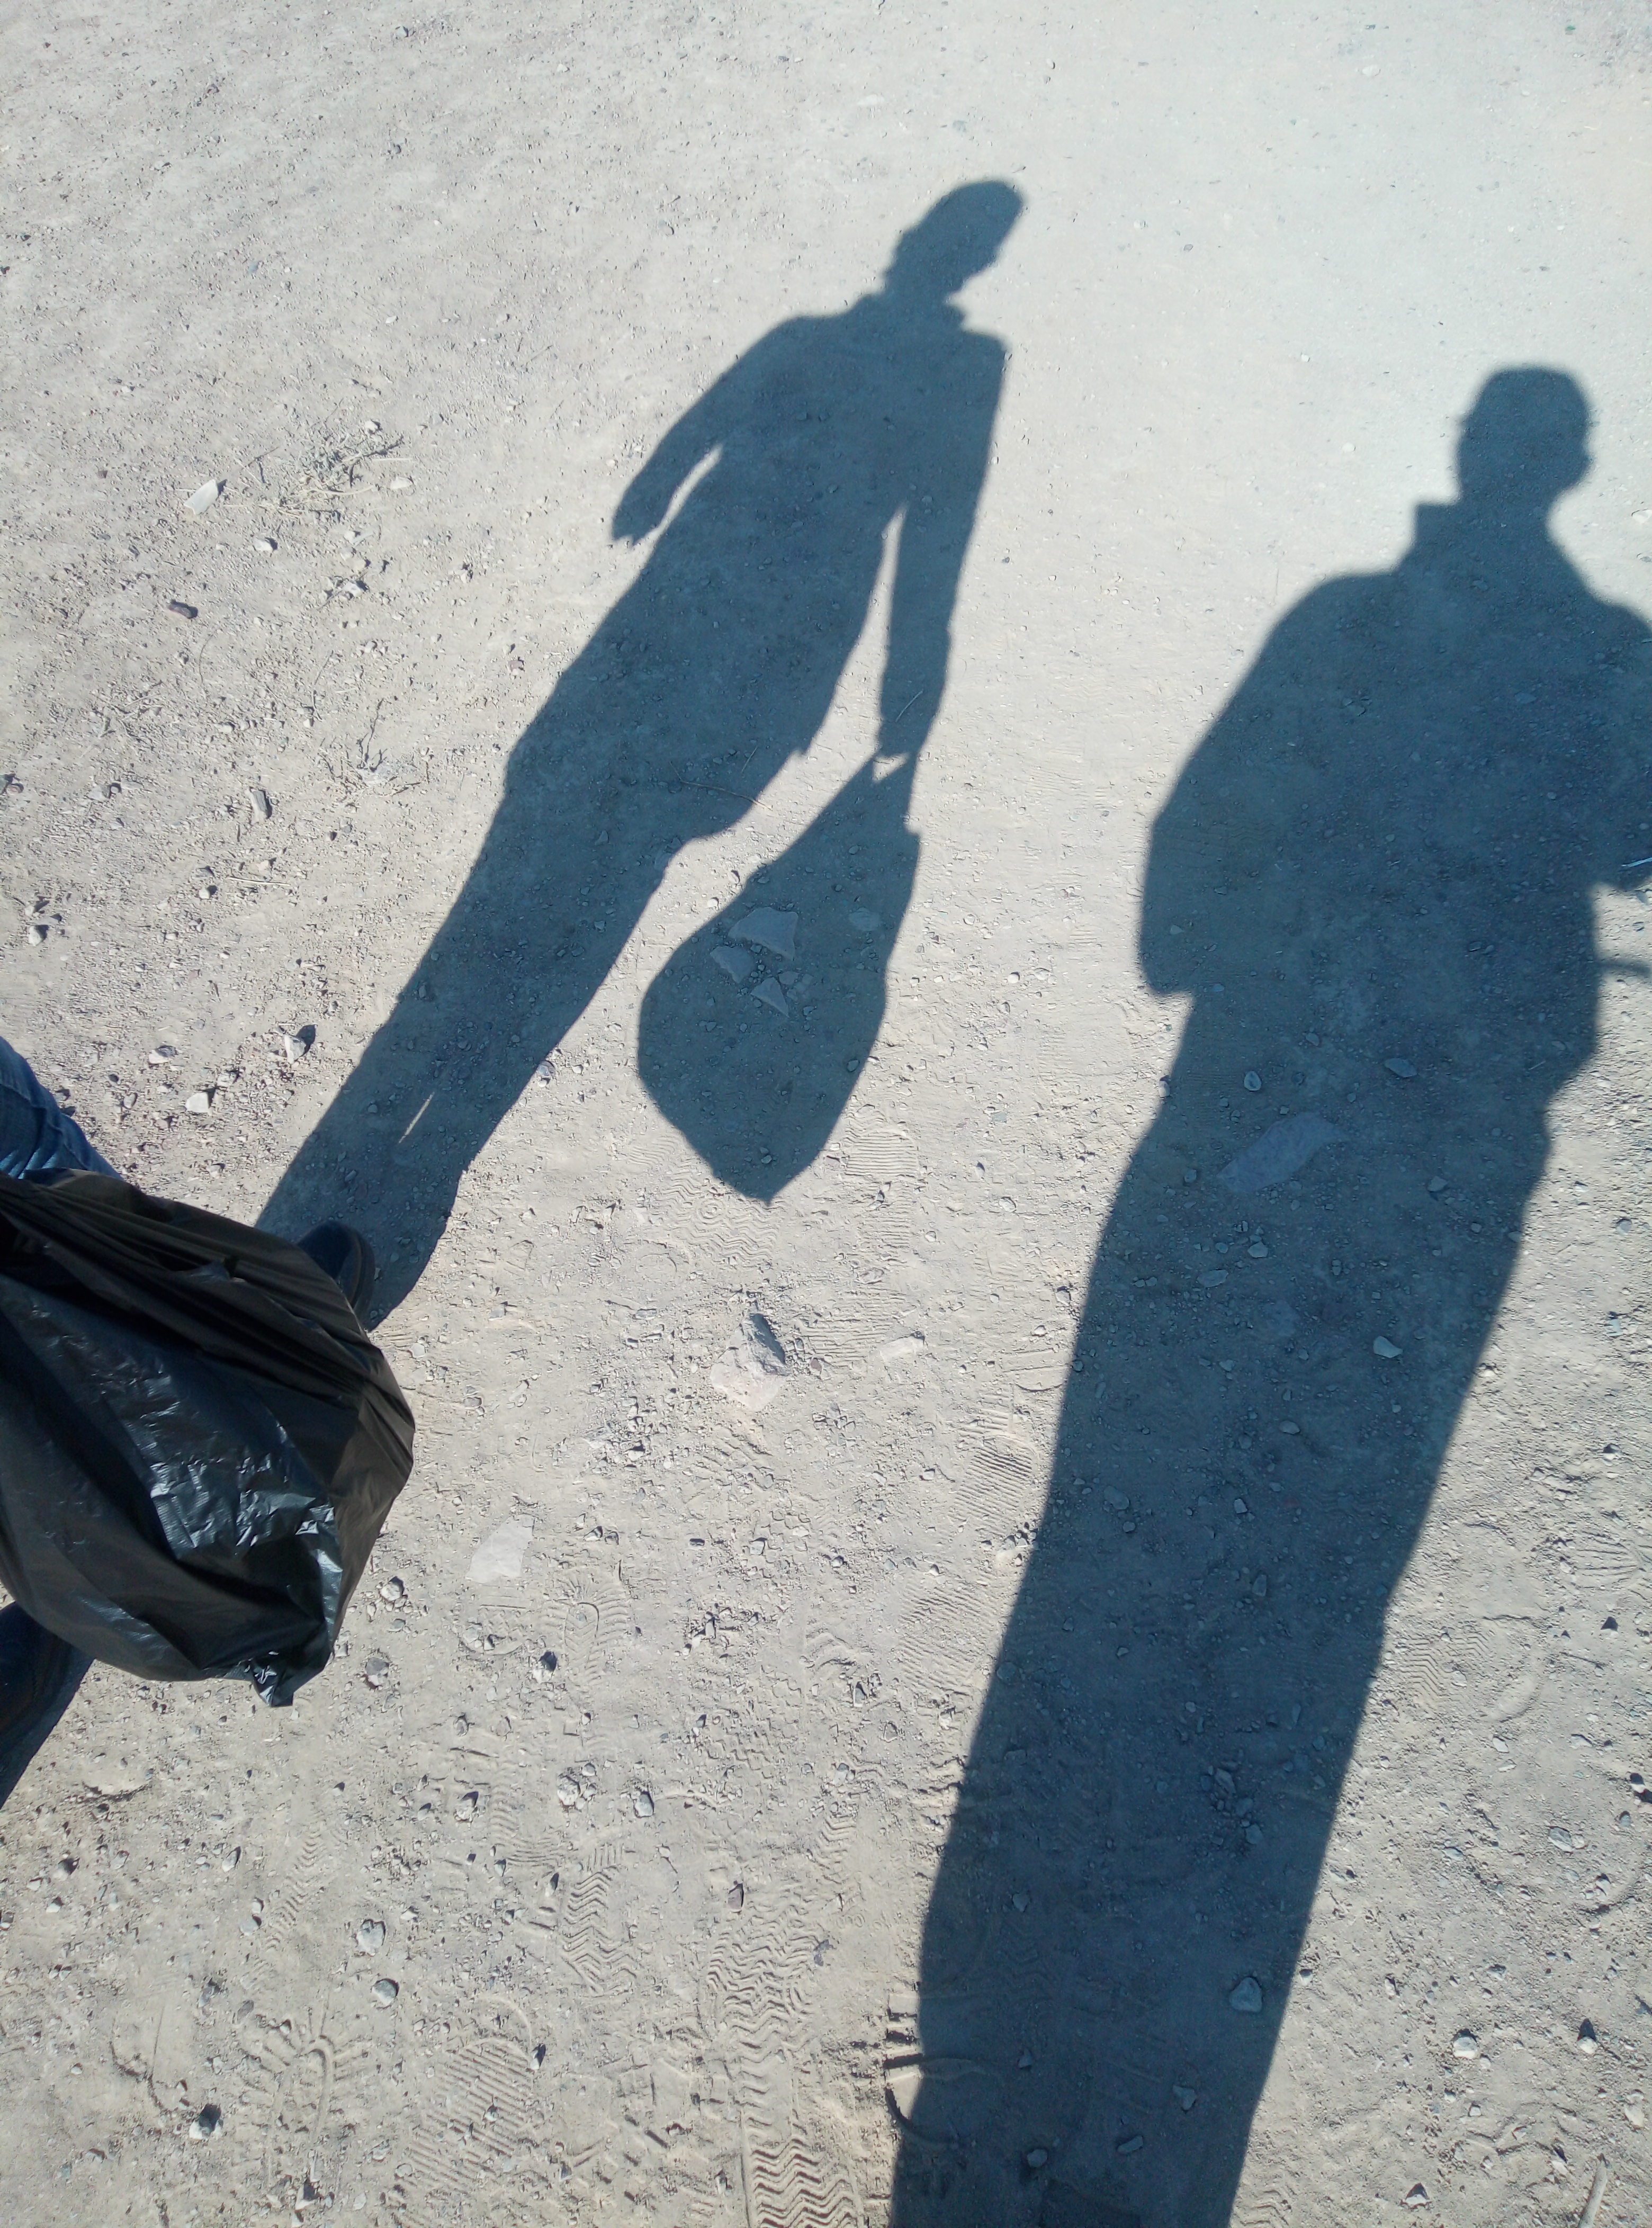
shadows, path, gravel, road, two, the package, shadow, leg, Tints and shades, gesture